Topkapı Scroll

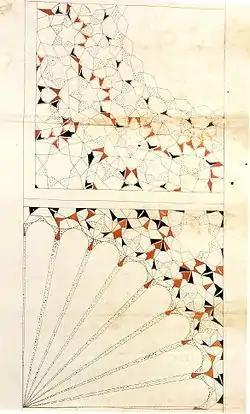
Quarter dome muqarnas - in the form of a seashell (top), in the form of a radial, hand-held fan (bottom)

The scroll consists of 114 geometric patterns drawn in ink and dye. It displays decorative ornaments found on the walls and domes of structures built between the 10th and 16th century in the Timurid dynasty. It was a guidebook for architectural designs seen in complex muqarnas, girih, mosaic panels and colorful tiles. The scroll does not mention how those patterns are constructed, and has no date or signature.